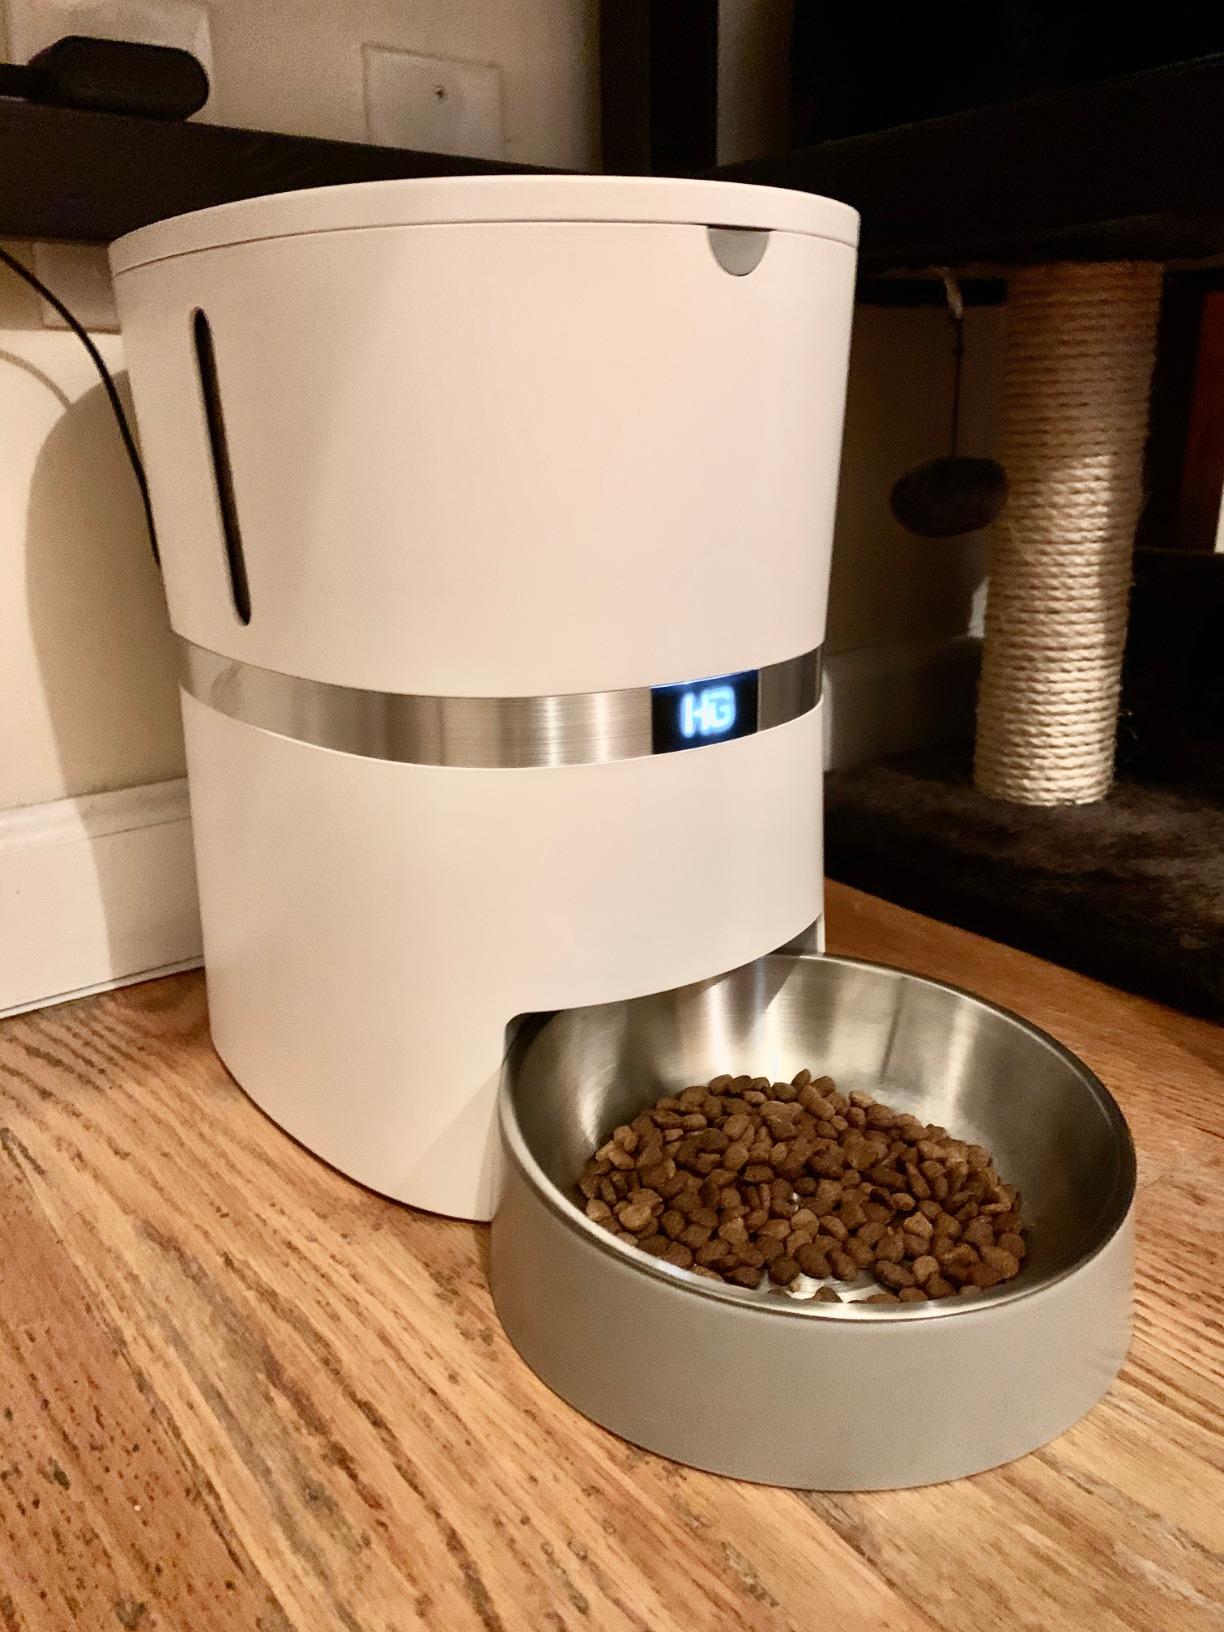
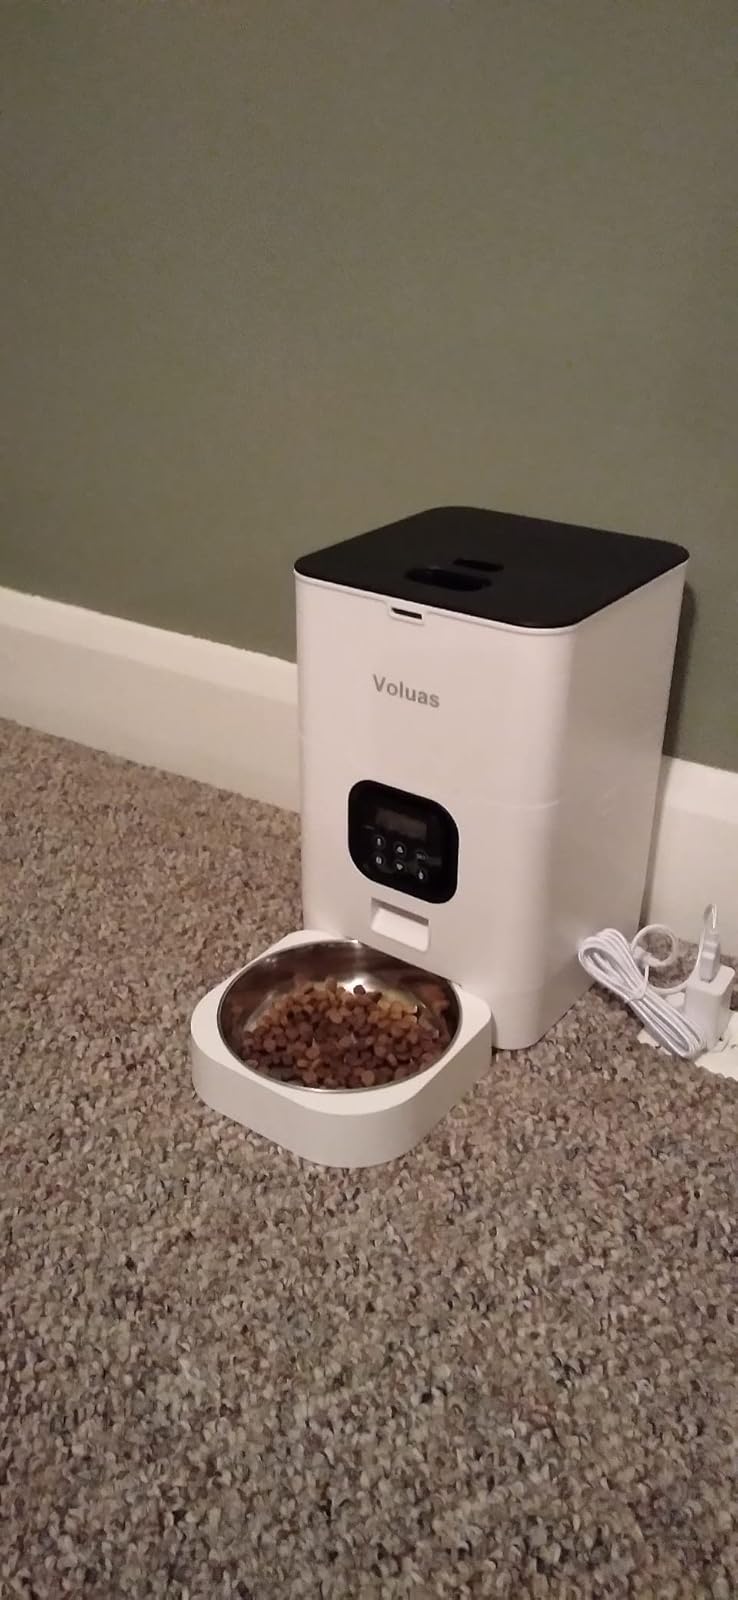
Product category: items_feeder
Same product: no